Bluecap (bushranger)

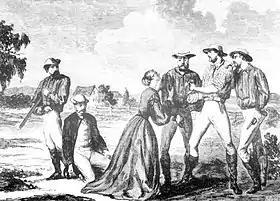
’Encounter with Bushrangers – Mrs. Wills Interceding for Doolan’, an artist’s interpretation of the events at ‘Bolero’ station; published in "Illustrated Adelaide Post", September 1867.

When Robert Cotterell determined to engage in bushranging he initially teamed up with two other young men, John Williams and John Irvine Scott. John Williams (born at Goulburn in 1846) used the alias ‘Jerry Duce’ or ‘White Chief’. John Irvine Scott (born at Tarcutta in about 1848) used the alias 'Jack the Devil' or 'Scotch Jock'.